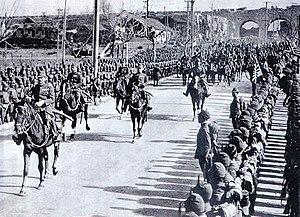
Le massacre de Nankin, également appelé sac de Nankin ou viol de Nankin, est un évènement de la guerre sino-japonaise qui a eu lieu à partir de décembre 1937, après la bataille de Nankin. Pendant les six semaines que dure le massacre de Nankin, des centaines de milliers de civils et de soldats désarmés sont assassinés et entre 20 000 et 80 000 femmes et enfants sont violés par les soldats de l'Armée impériale japonaise.
L'armée régionale japonaise de Chine centrale est une partie de l'armée impériale japonaise durant la seconde guerre sino-japonaise.